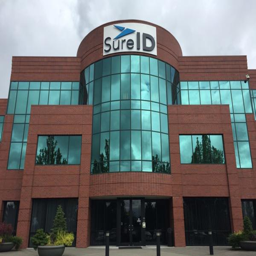
the company had laid off people since may .